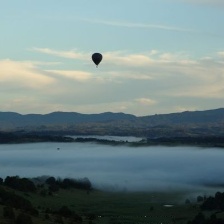
Cloud type: Altostratus